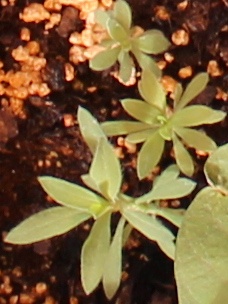
Label: Kochia